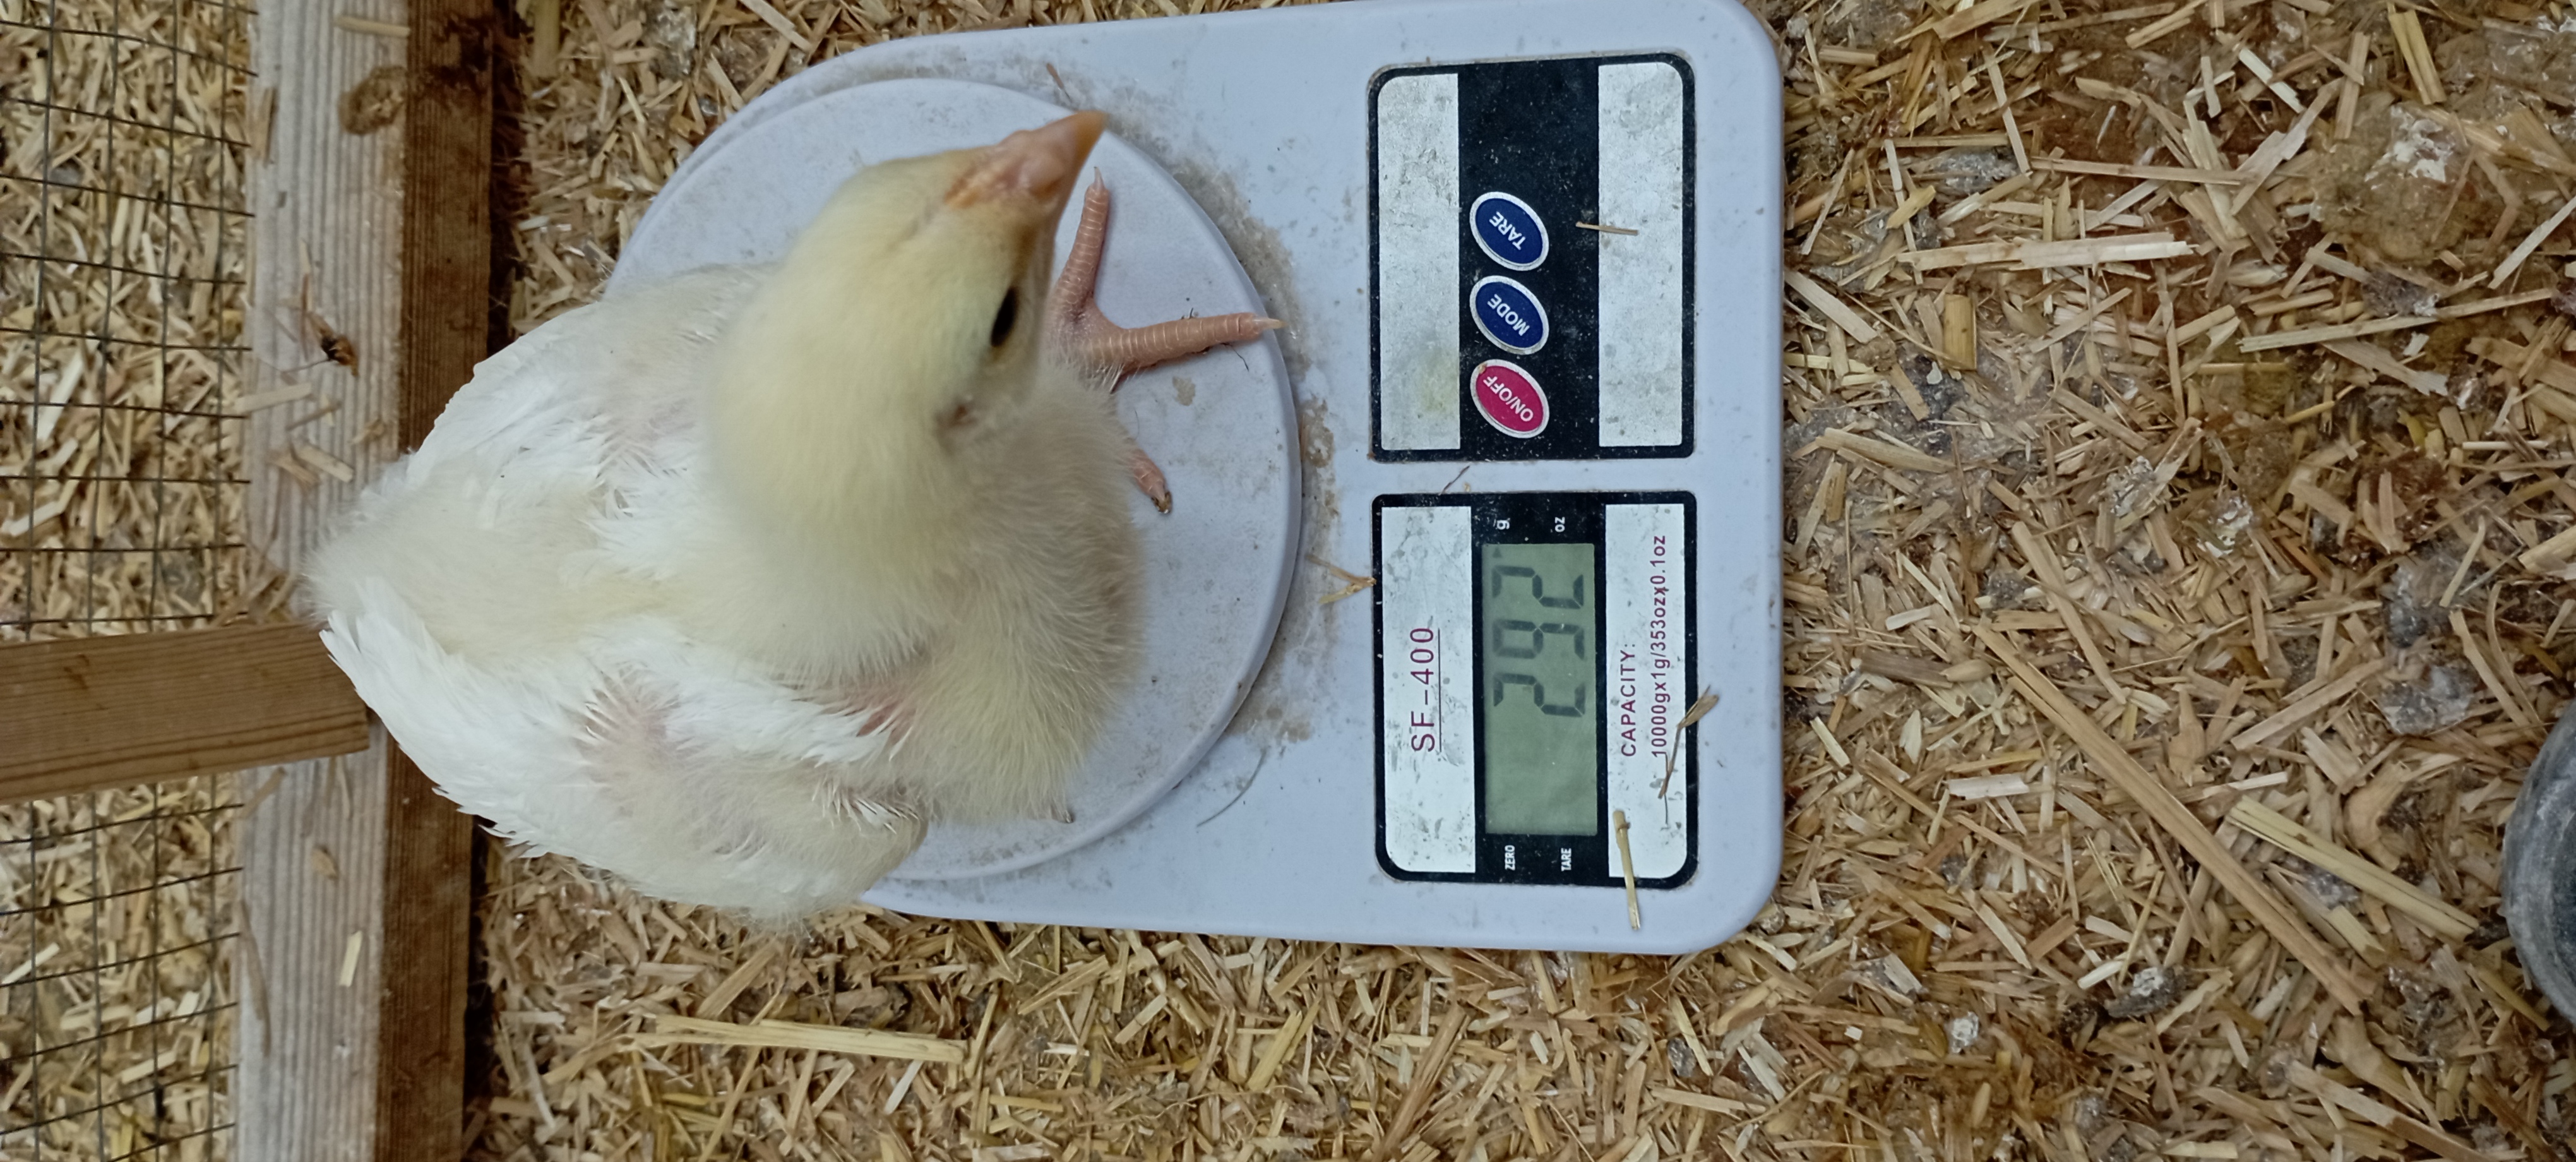
Weight: 292 g